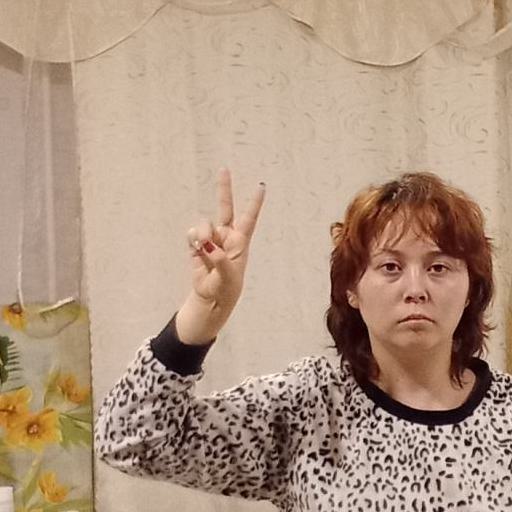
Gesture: peace